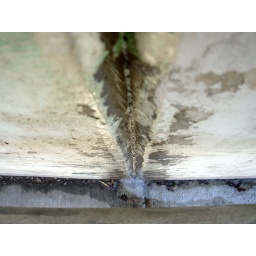
melted water runs down the grooves in this retaining wall and onto the sidewalk